Saint Sophia Cathedral, Kyiv

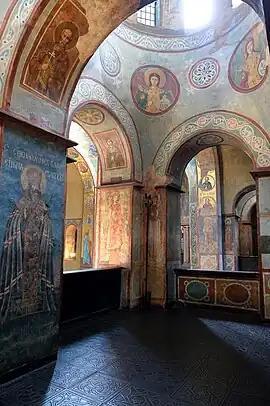
The interior of the cathedral in 2019

Since the late 1980s, Soviet, and later Ukrainian, politicians promised to return the building to the Orthodox Church. Due to various schisms and factions within the Orthodox Church the return was postponed as all Orthodox churches and the Greek-Catholic Church lay claim to it. While the Greek-Catholic Church has not been permitted to use the cathedral, all the Orthodox churches have sometimes been allowed to conduct services at different dates, and other times they were denied access. A serious incident occurred at the funeral of Patriarch Volodymyr of the Ukrainian Orthodox Church – Kyiv Patriarchate in 1995 when riot police were forced to prevent the burial on the premises of the museum and a bloody clash took place. After events such as those no religious body has yet been given the rights for regular services. The complex now remains a secular museum of Ukraine's Christianity, with most of its visitors being tourists.